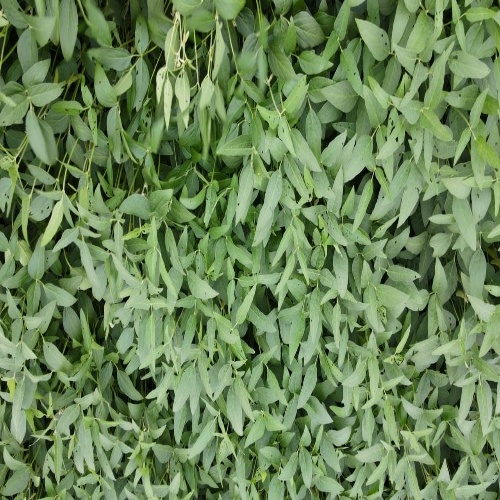
Label: Diabrotica_speciosa